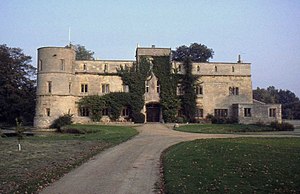
Woodcroft Castle
Woodcroft Castle.
Woodcroft Castle er en middelalderlig borg med voldgrav, der ligger i sognet Etton i Cambridgeshire, England.